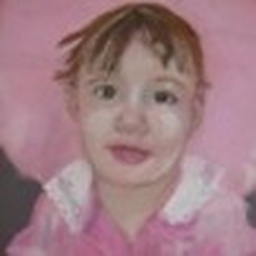
My first Pastel painting - baby Grace in pink hat - from photo reference